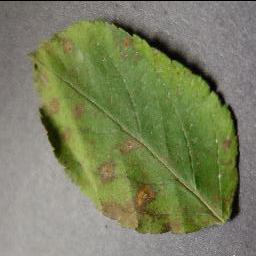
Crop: apple
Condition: cedar_rust